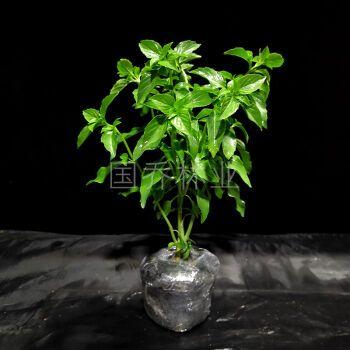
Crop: unknown
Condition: basil